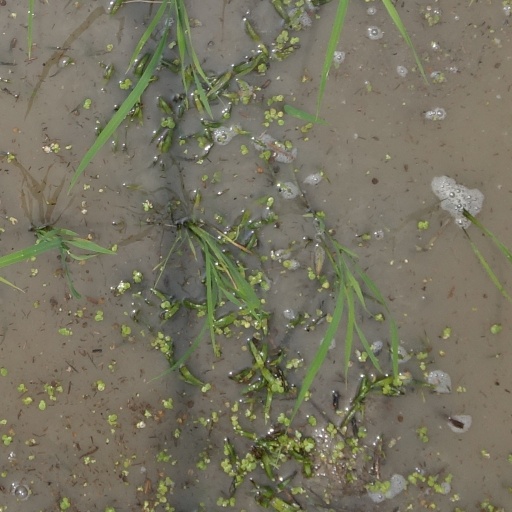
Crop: rice